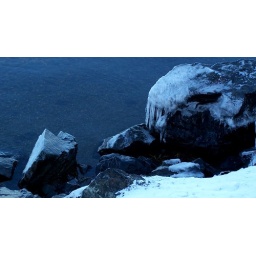
Ice capped rocks along the ocean in Terra Nova National Park.